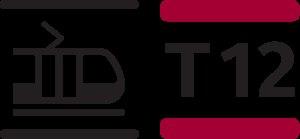
La ligne 12 Express du tramway d'Île-de-France, précédemment désignée comme Tram Express Sud, aussi nommée Tram-Train Évry-Massy, est un projet de ligne de transport ferroviaire francilienne de rocade, projeté par Île-de-France Mobilités, devant relier par tram-train la gare essonnienne d'Évry-Courcouronnes à celle de Massy - Palaiseau.